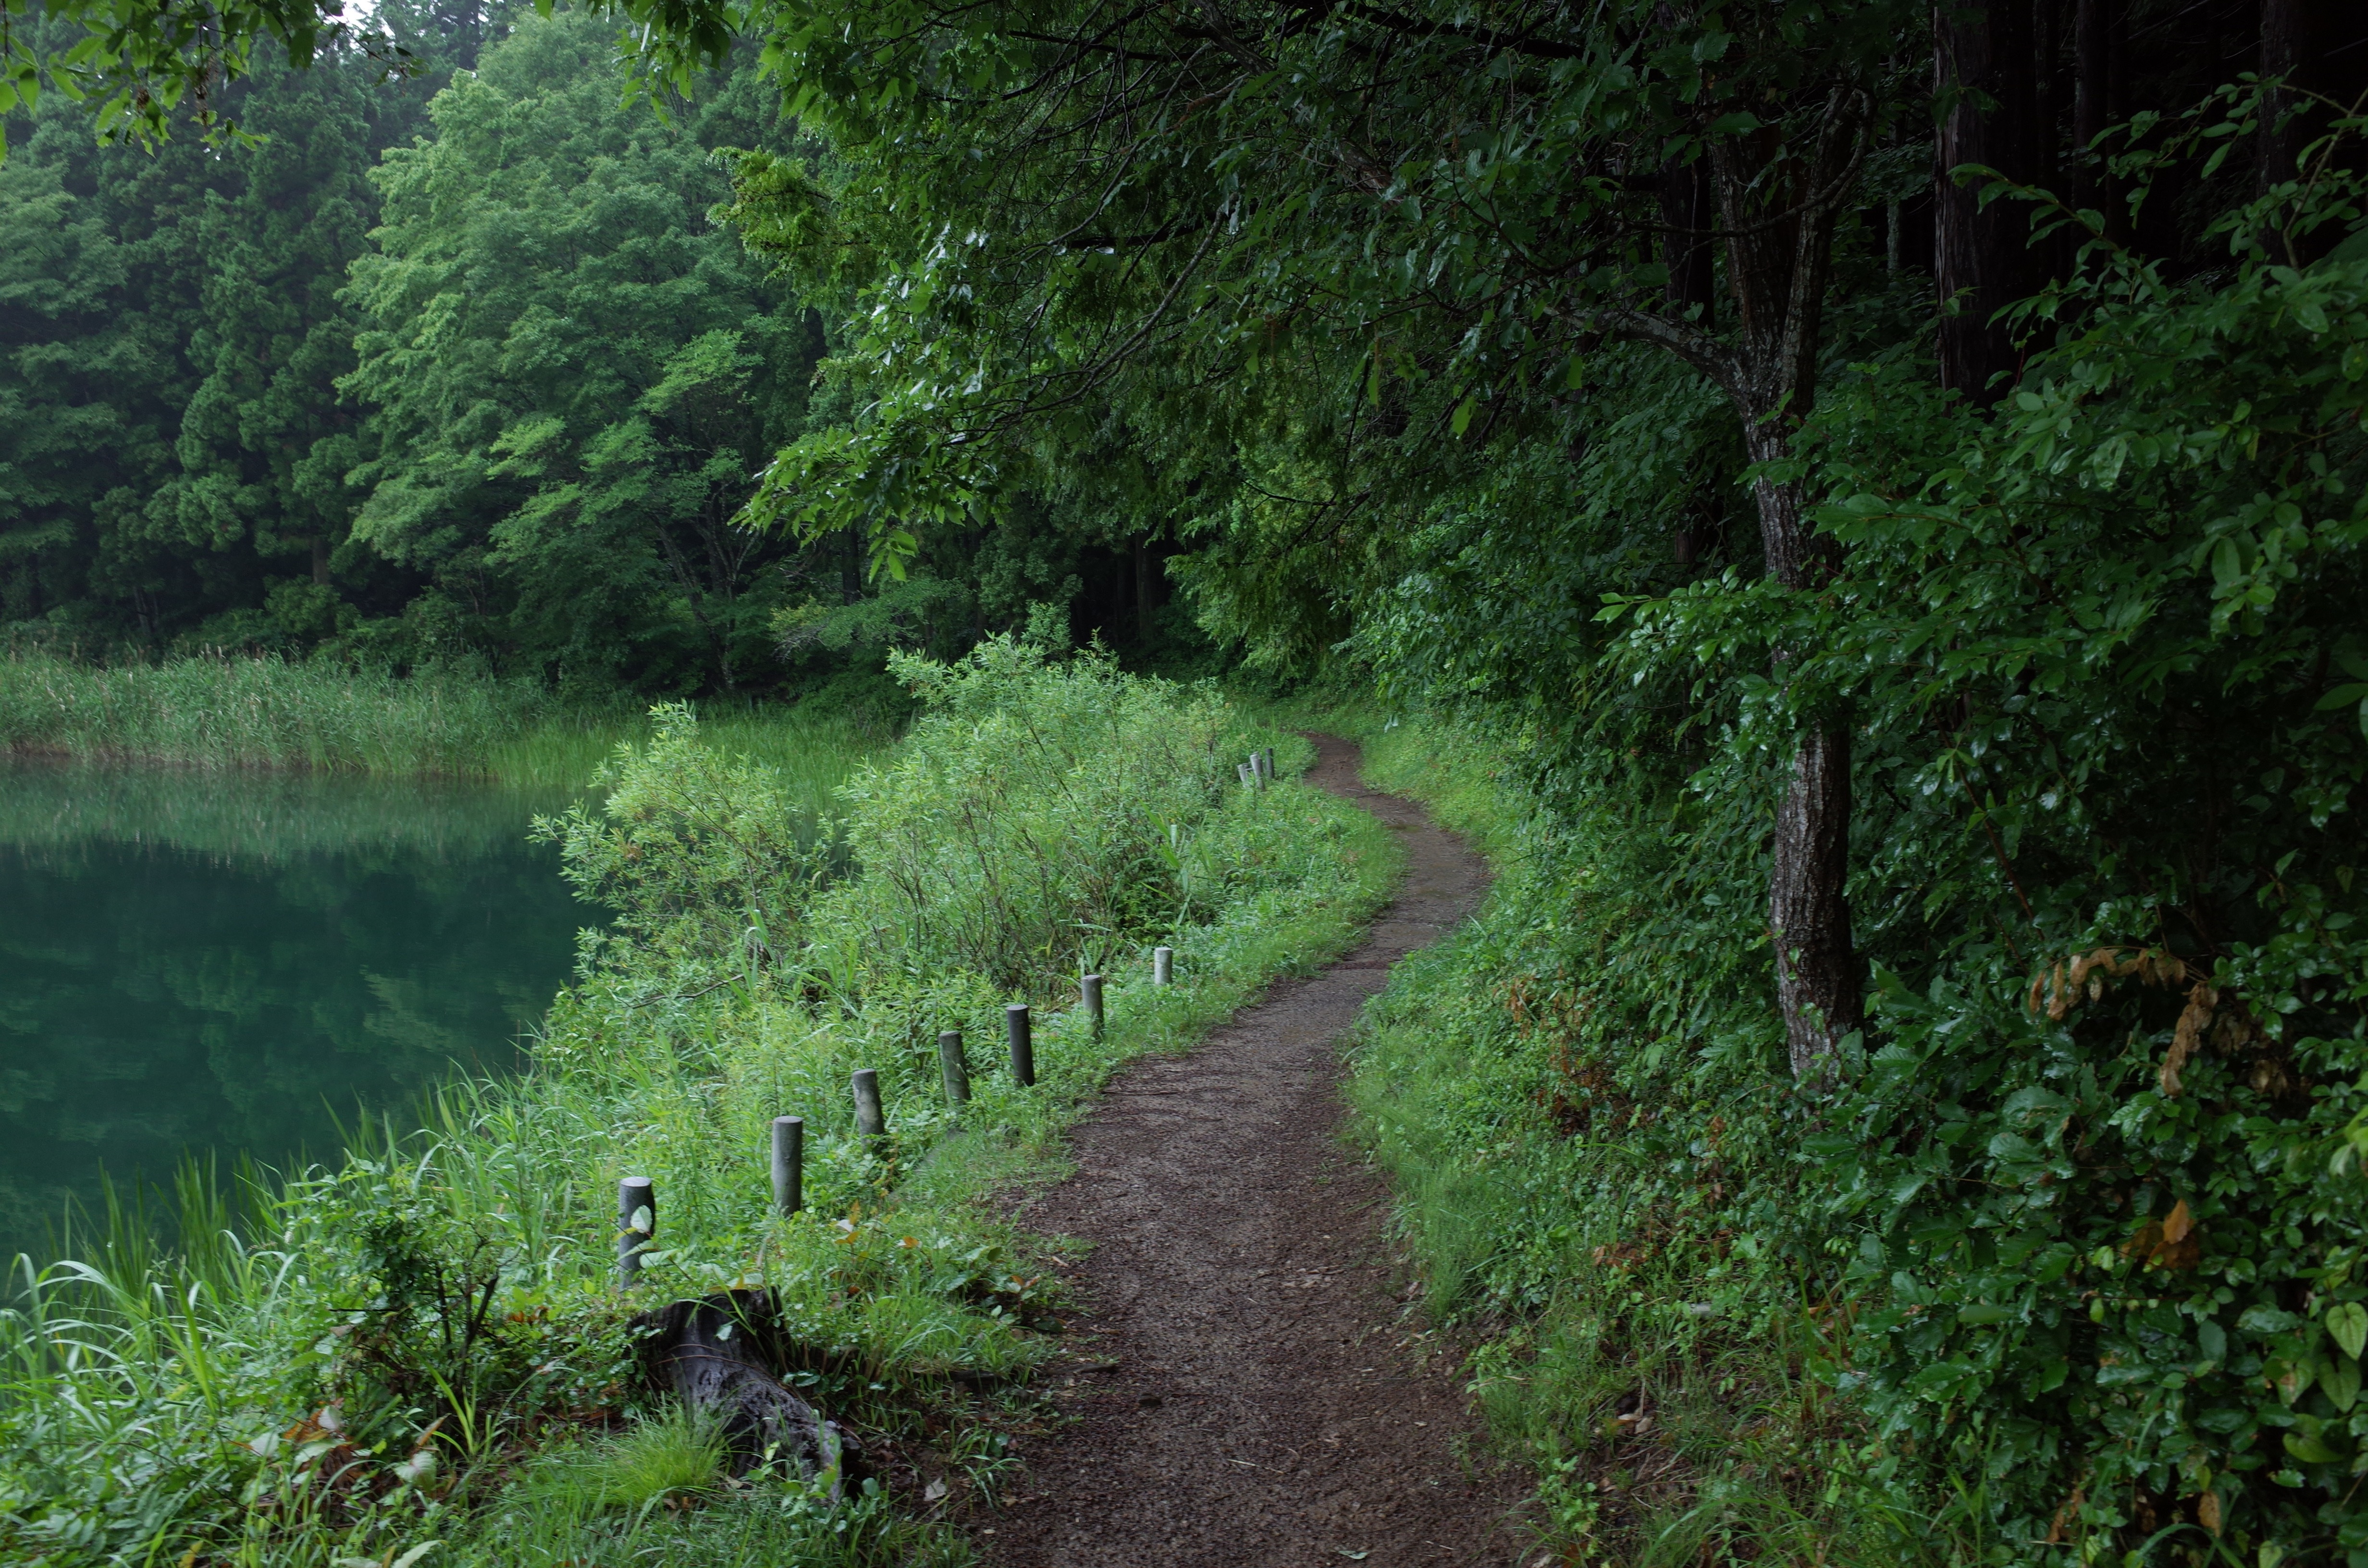
tree, forest, grass, trail, meadow, lake, stream, green, jungle, natural, soil, lane, vegetation, shrub, rainforest, wetland, woodland, habitat, ecosystem, rural area, biome, lake shibire, natural environment, temperate coniferous forest